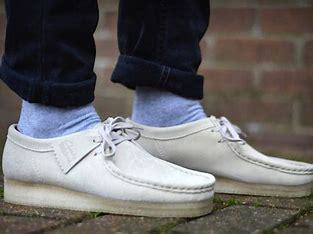
Brand: Clarks
Model: Originals Clarks Originals Wallabee